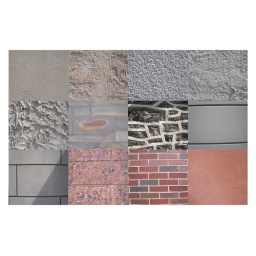
A collection of different building facades on main street in a 5 block radius